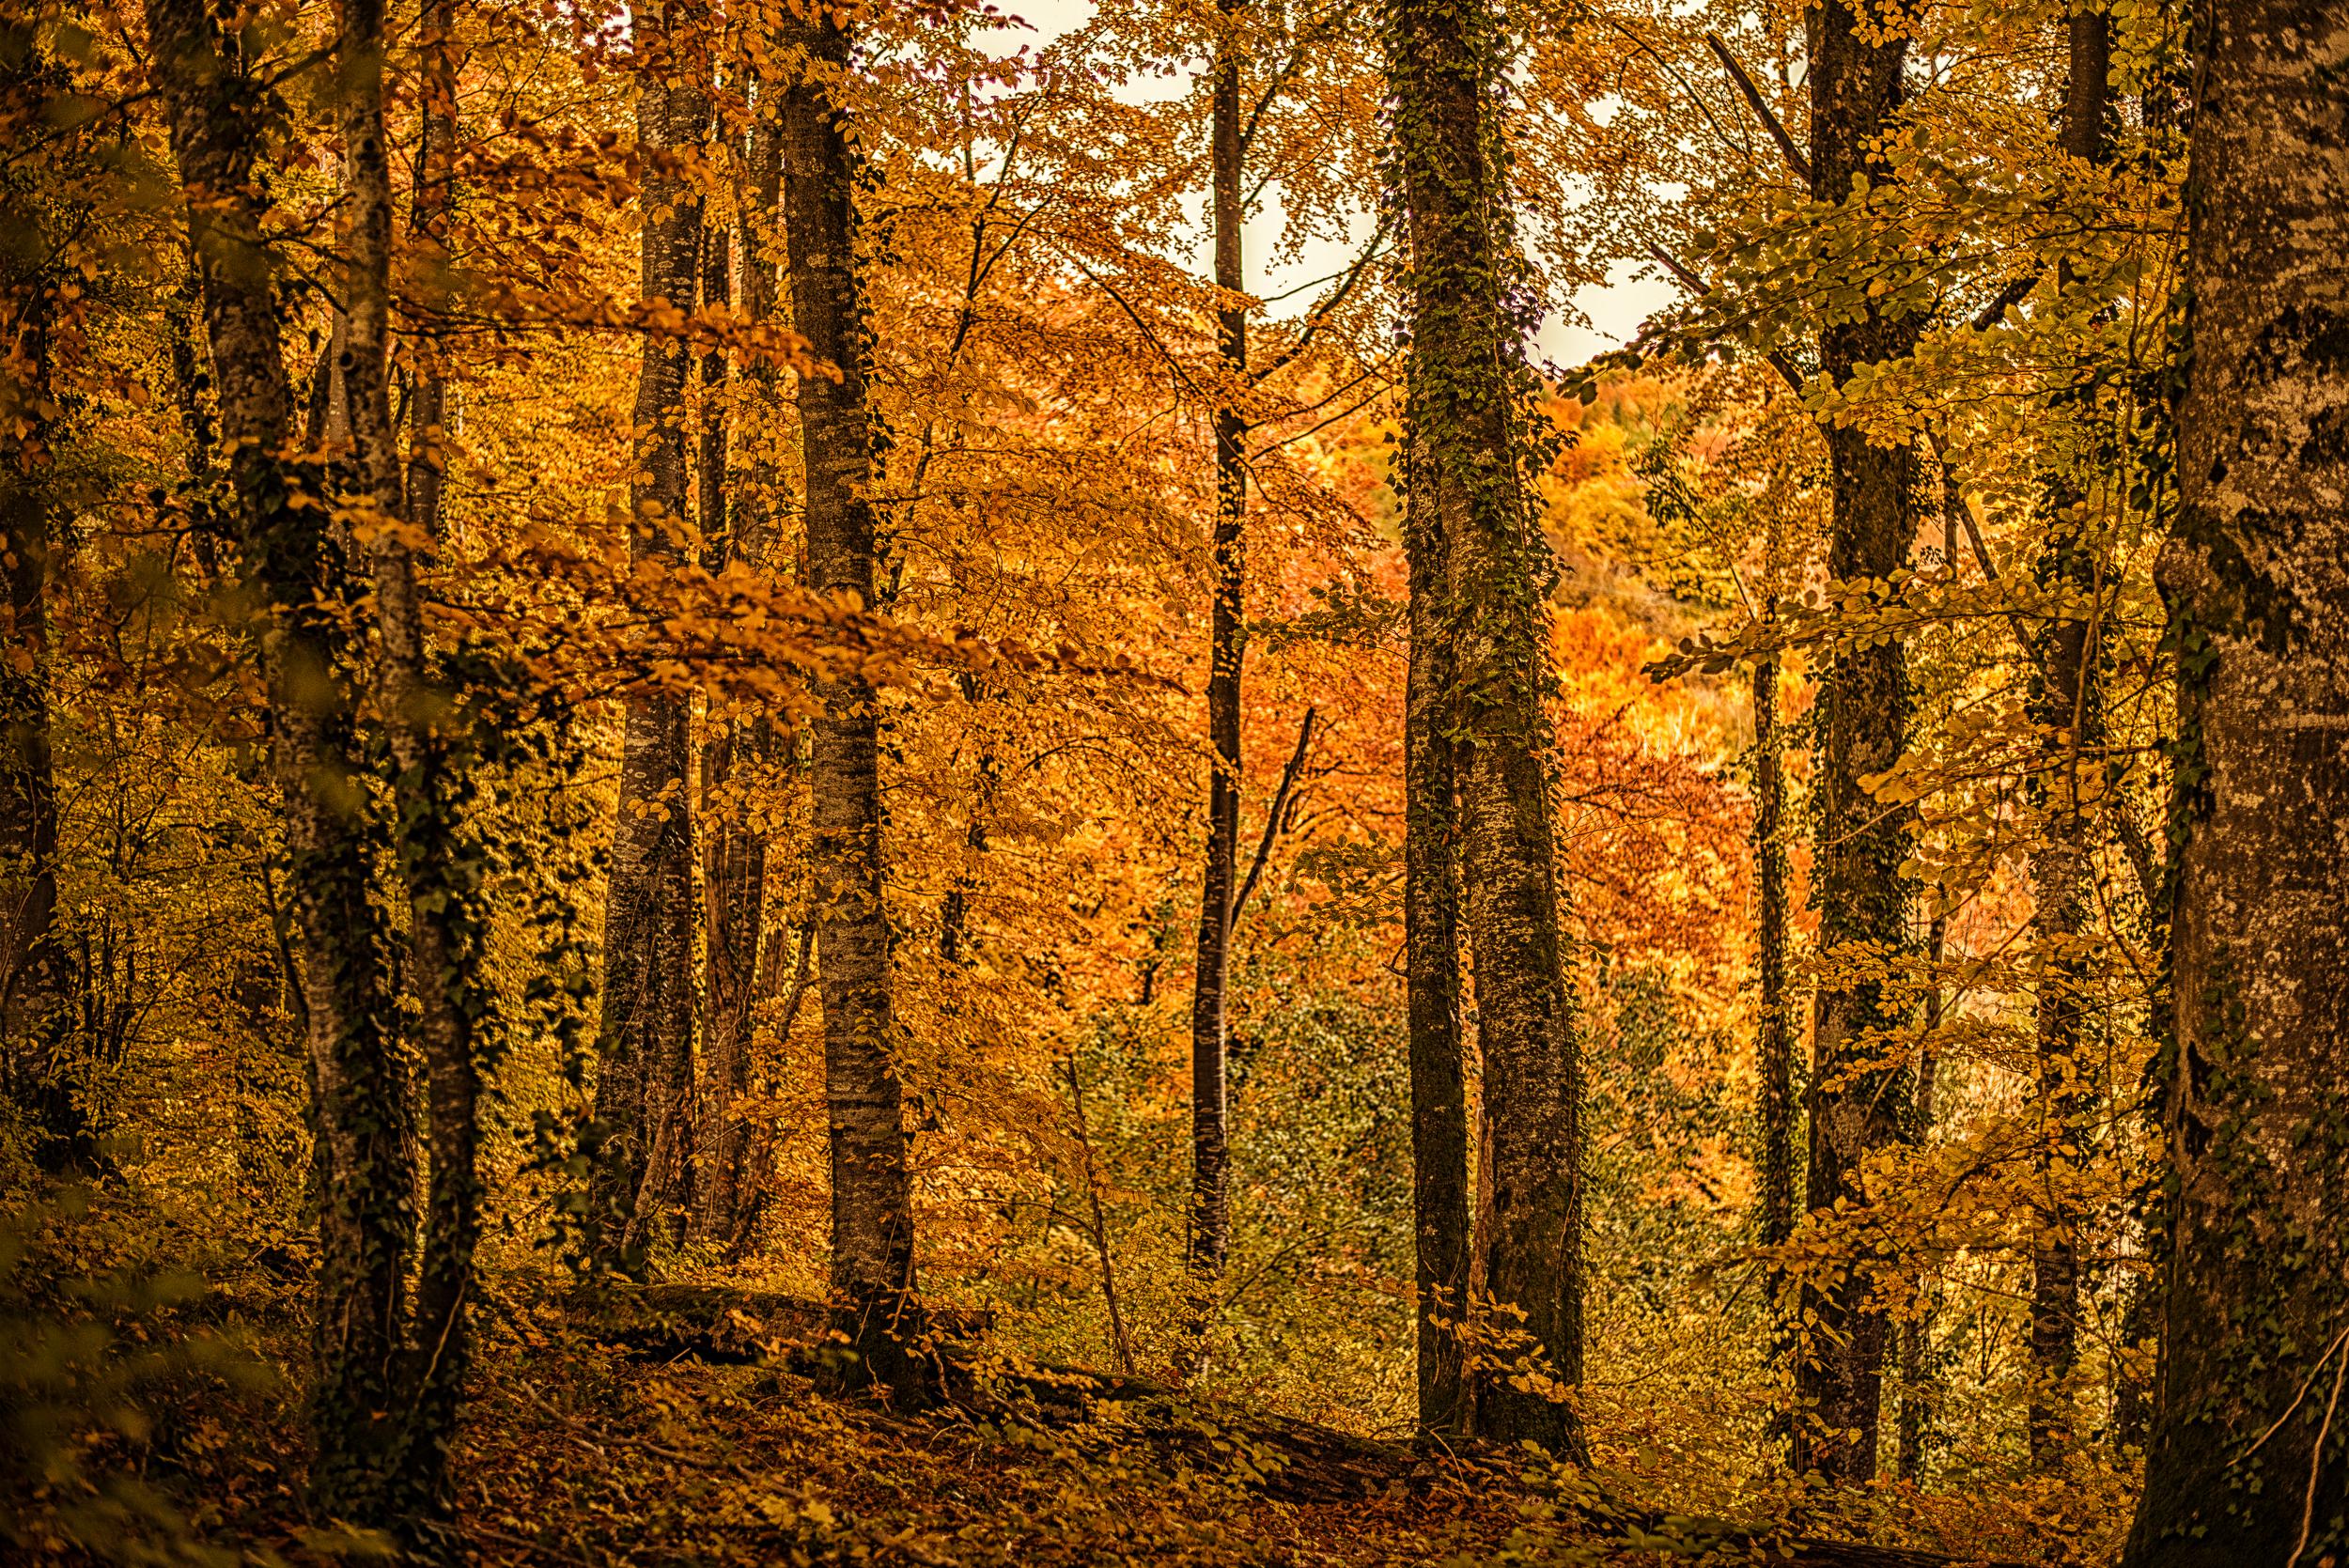
tree, forest, wilderness, branch, plant, sunlight, leaf, france, europe, autumn, nikon, season, spruce, deciduous, grove, automne, nikkor, d750, woodland, habitat, larch, ecosystem, curuyann, yann, coeuru, biome, old growth forest, natural environment, woody plant, temperate broadleaf and mixed forest, temperate coniferous forest